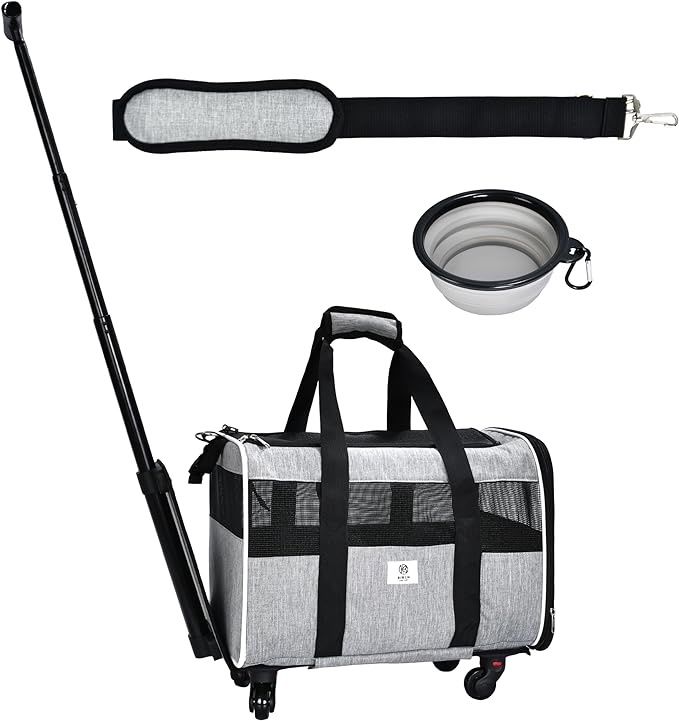
Pet Carrier with Wheels by Birch & Key – Grey Color - Airline Approved Rolling Pet Carrier – Soft Dog & Cat Travel Carrier - Small Dog Carrier – Removable Wheels - 17.5” x 12” x 12”
About This PREMIUM HEAVY DUTY MATERIALS: Crafted from high-quality, breathable materials, our pet carrier ensures your pet's safety and comfort at all times. The mesh panels provide excellent ventilation, while the sturdy construction guarantees durability for years to come. DESIGNED FOR DOGS & CATS: Whether it's a weekend getaway or a long-haul international trip, our Airline Approved Pet Carrier is the perfect companion. It's suitable for cats, dogs, and small animals, so you can embark on adventures together. CUSTOMIZABLE 3-IN-1 DESIGN: Our Travel Pet Carrier is a game-changer in pet travel. It seamlessly transitions from a traditional carrier to a rolling one, giving you the flexibility to choose the most convenient mode of transportation for any situation. Carry using the short straps, shoulder strap or attachable wheels. COMFORTABLE AND SAFE : This small rolling dog carrier is firmly structured and equipped with a cozy mat for your pet to stay comfortably. The built in leash attachment prevents your pet from escaping.. AIRLINE APPROVED PET CARRIER: Our pet carrier measures 17.5” x 12” x 12” and meets the strict regulations and guidelines set by airlines, ensuring that your pet can accompany you in the cabin comfortably and safely. Say goodbye to the anxiety of checking your pet in as cargo; with our carrier, your pet stays close throughout the flight. Overview Color : Grey Brand : Birch and Key Product Dimensions : 17.5"L x 12"W x 12"H Target Audience : Cat, Dog Material : Cotton
Category: Animals & Pet Supplies > Pet Supplies > Pet Carriers & Crates > Wheeled Carriers